Collin House

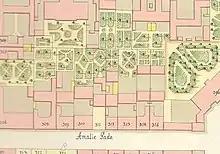
No. 422 seen on a detail from Christian Gedde's map of St. Ann's Rast Quarter, 1757.

The house was built for chair maker Peder Svendsen in 1752. In the new cadastre of 1756, it was listed as No. 71 V. It was owned at that time by a brewer named Lauritz Jørgensen. On Christian Gedde's map of St. Ann's East Quarter from 1757, it was marked as No. 311.